Orenair

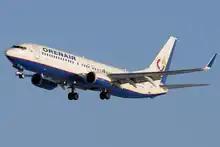
Former Orenair Boeing 737-800

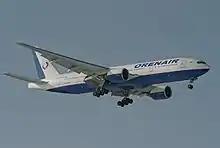
Former Orenair Boeing 777-200ER

In April 2016, the entire Orenair fleet was assigned to Rossiya. The remaining Orenair fleet consisted of the following aircraft (as of December 2016 the remaining 777 was at Phoenix Goodyear Airport):